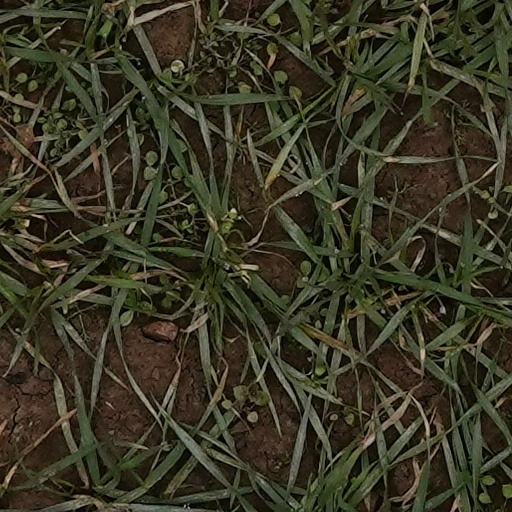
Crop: wheat